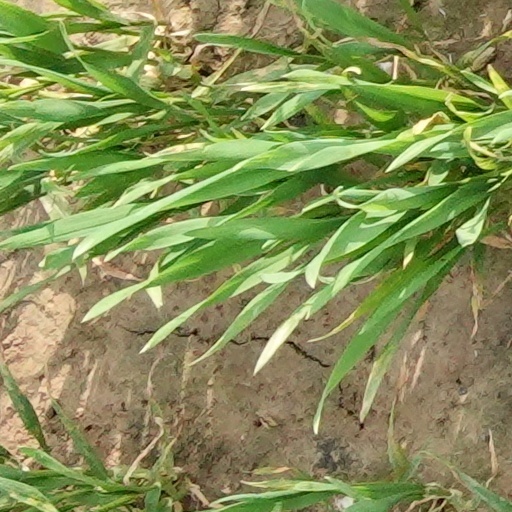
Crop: wheat